Confederation College

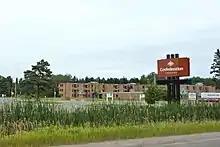
Confederation College in Thunder Bay

The Thunder Bay campus is Confederation College's main campus and is home to four campus buildings (Shuniah, Dorion, Neebing, and McIntyre), with apartment-style student residences in Spruce and Cedar Houses, and traditional dorm-style student residences in Sibley Hall. The Thunder Bay Art Gallery is on campus. At the Thunder Bay International Airport is the college's School of Aviation in a facility known as the Aviation Centre of Excellence. The Thunder Bay campus is also home to the Confederation College Student Union office.